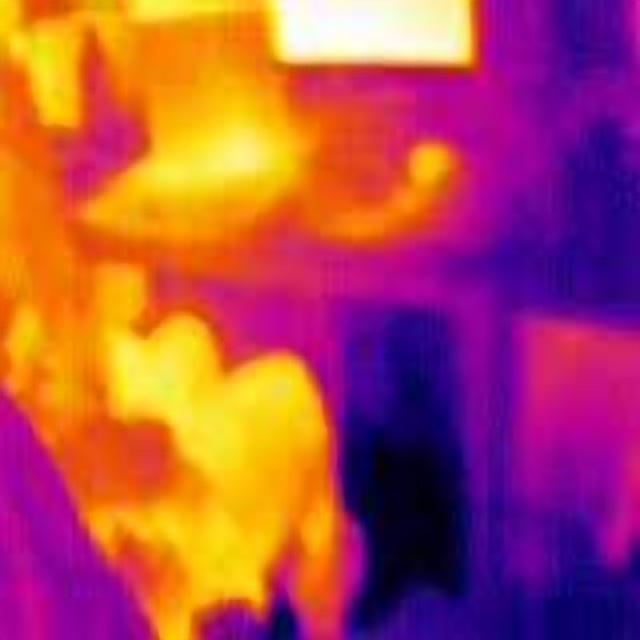
Detected objects:
label: person